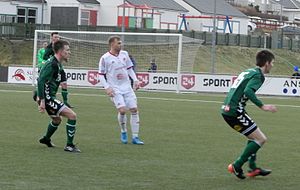
Effodeildin 2017 / Hold
TB/FC Suðuroy/Royn (i grønne trøjer) spiller her deres første kamp, som de vandt 2-1 mod ÍF Fuglafjørður.
Effodeildin 2017 var den 75. udgave af Effodeildin. Víkingur Gøta var forsvarende mestre, de genvandt mesterskabet. Sæsonen startede den 12. marts 2017 og sluttede den 20. oktober 2017.